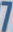
Number: 7